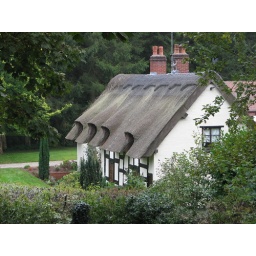
Thatched cottage at Cole Mere. We spied it just over bridge 55 on our walk along the lake